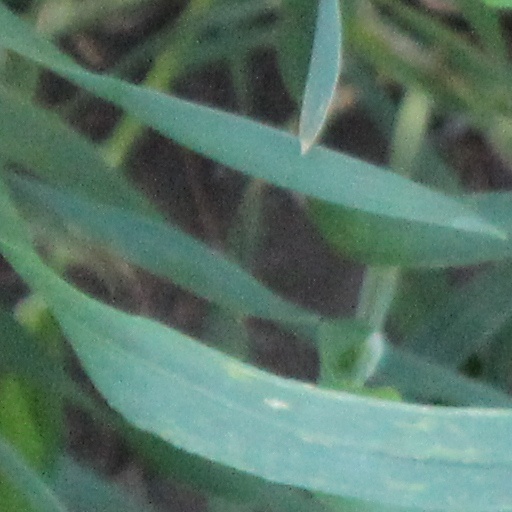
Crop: wheat